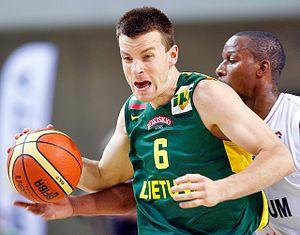
Adas Juškevičius, né le 3 janvier 1989 à Kaunas, en Lituanie, est un joueur lituanien de basket-ball. Il évolue au poste d'arrière.